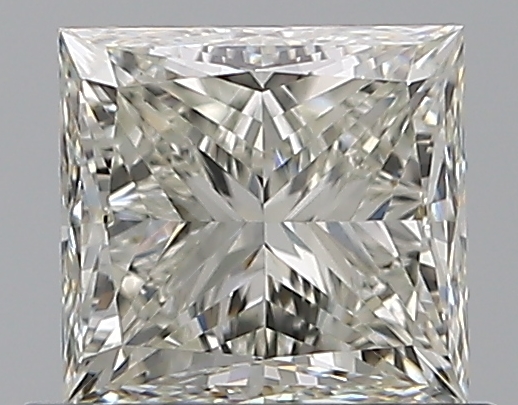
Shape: princess
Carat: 0.81
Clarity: VS1
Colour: J
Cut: EX
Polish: EX
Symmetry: VG
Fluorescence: N
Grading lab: GIA
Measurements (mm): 5.05 x 4.83 x 3.53